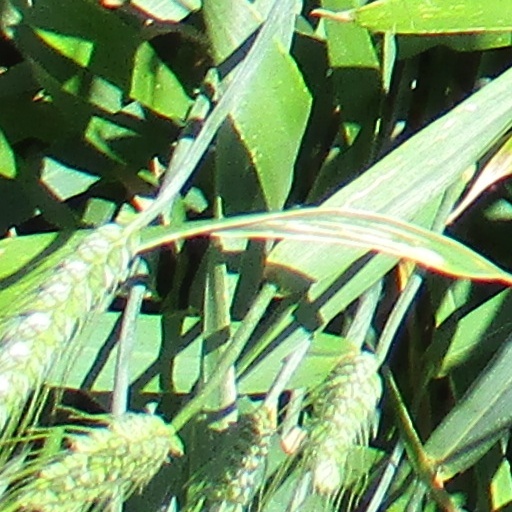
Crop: wheat